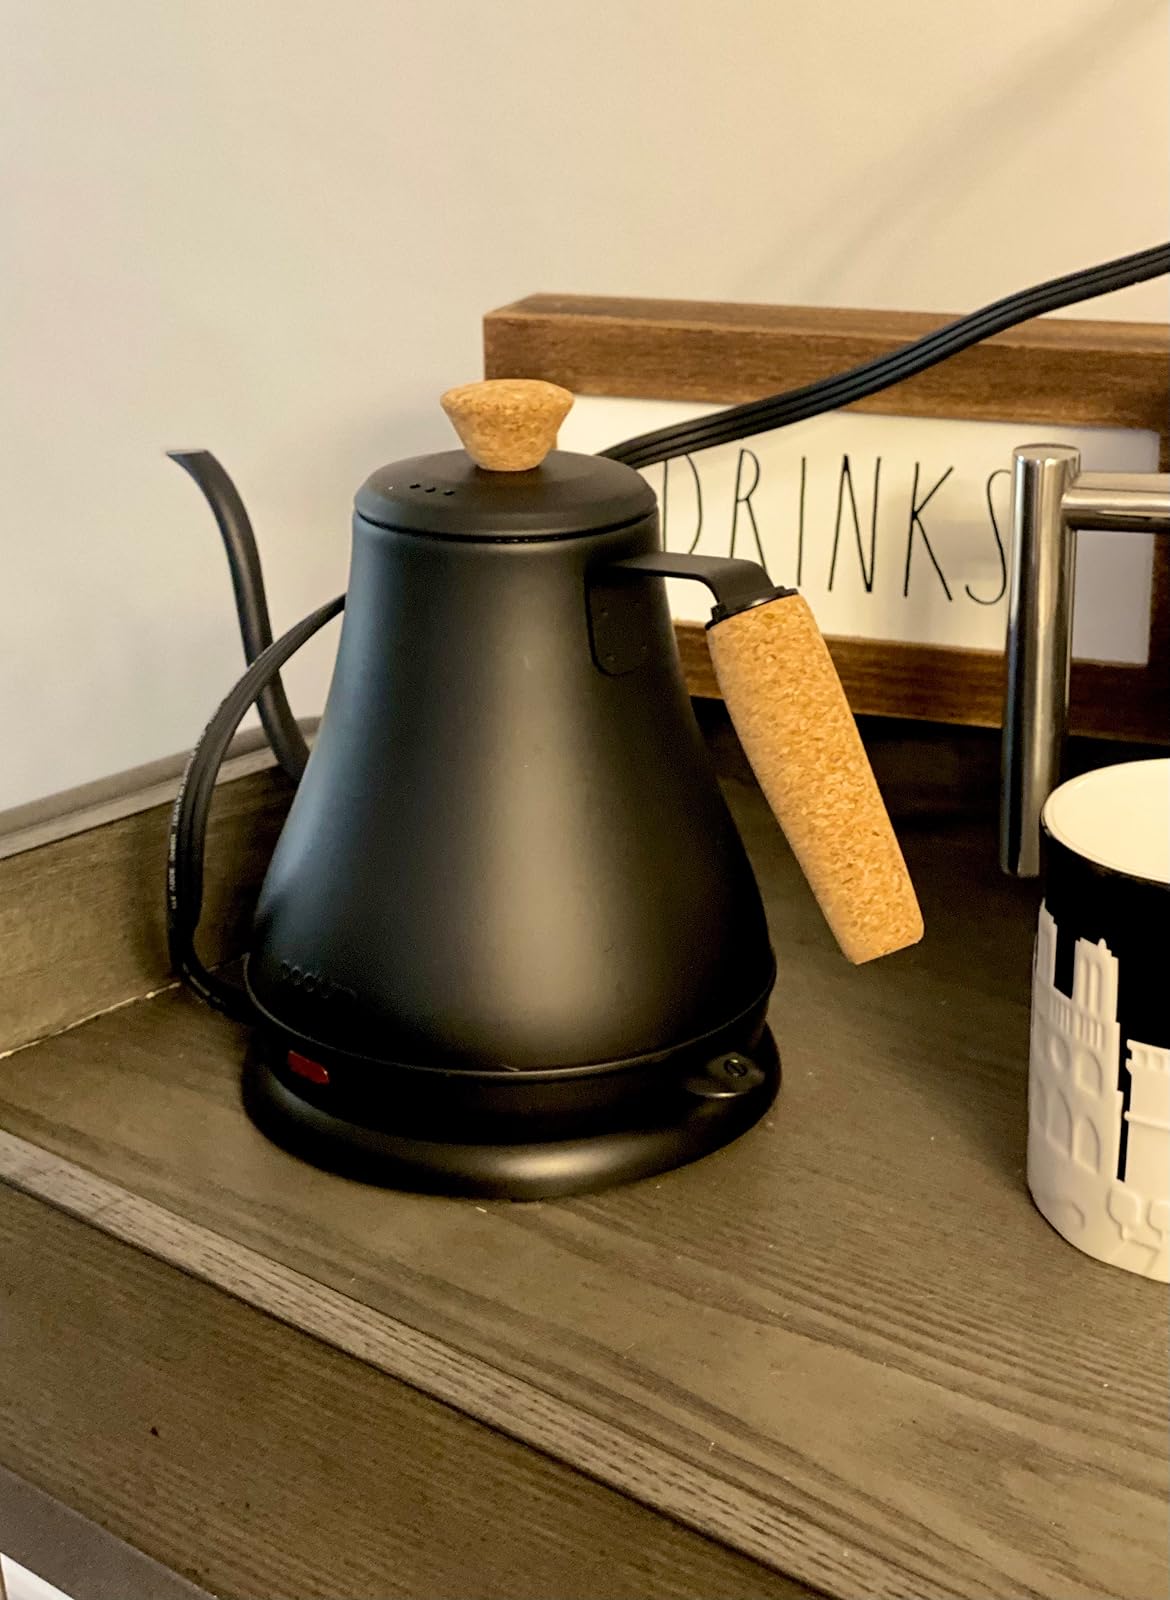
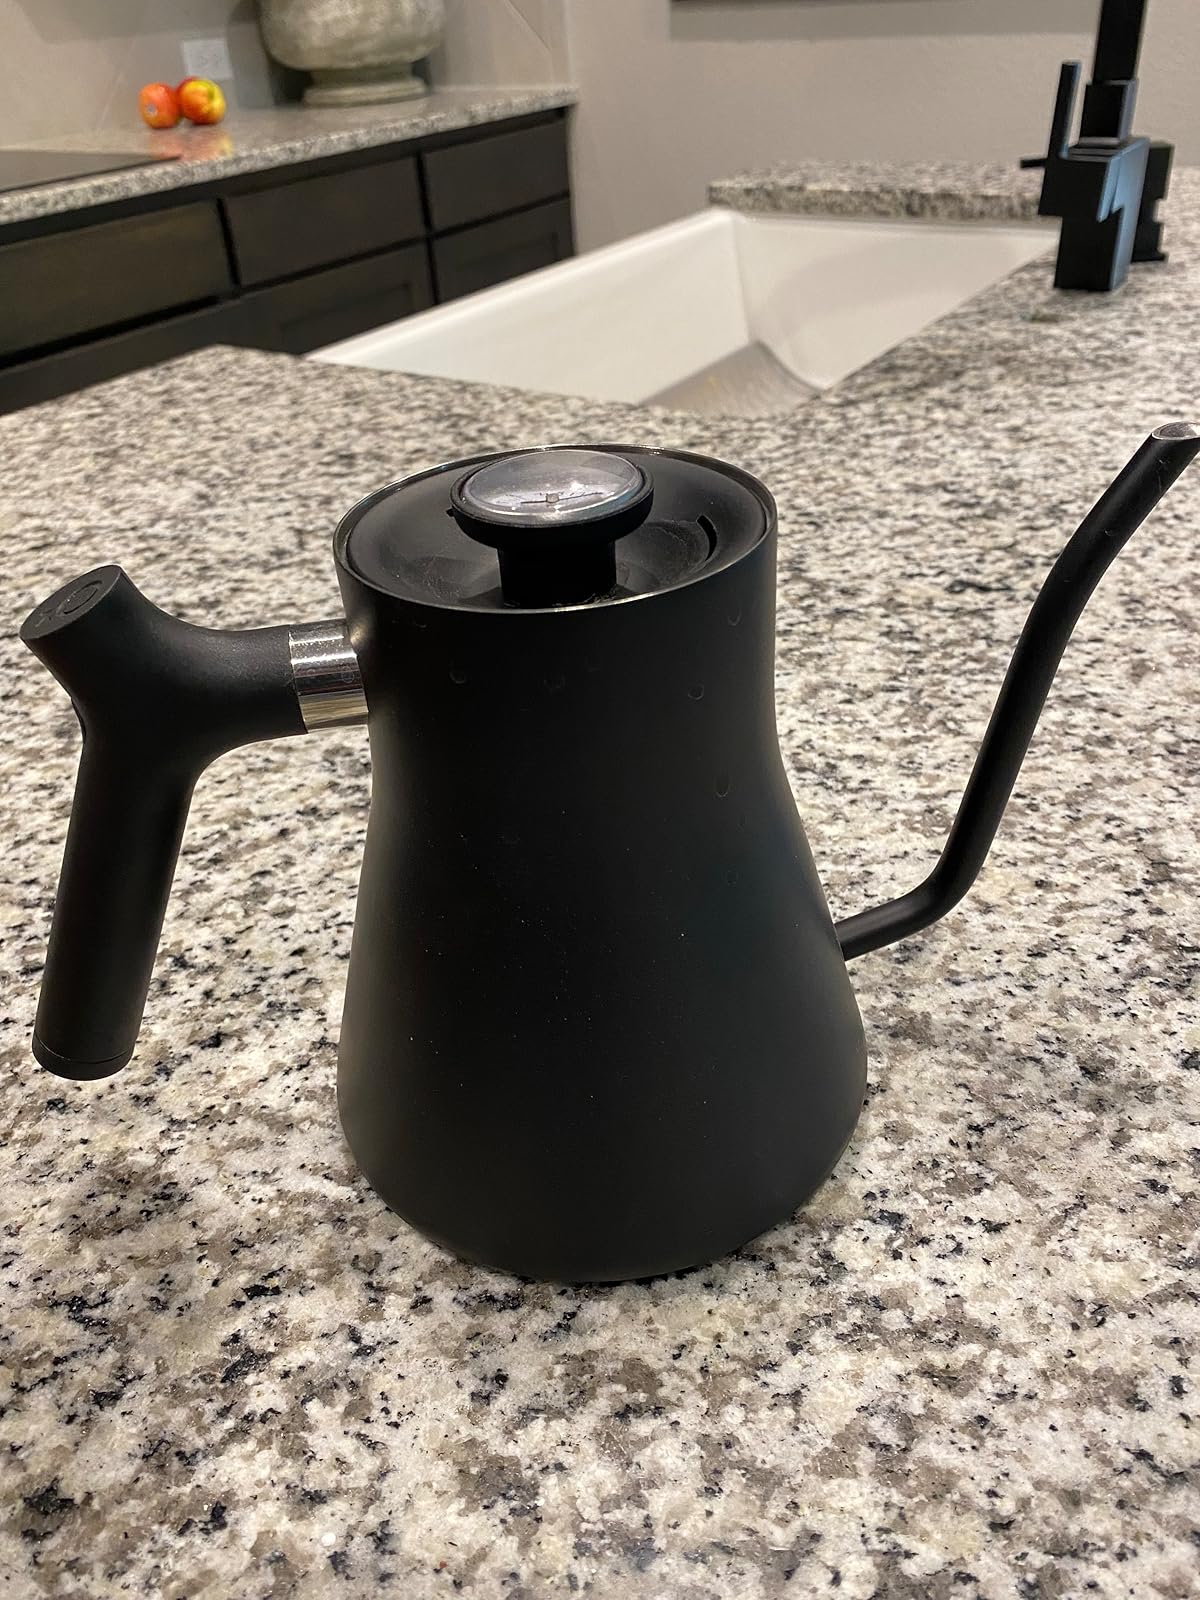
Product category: items_kettle
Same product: no